Transport in Argentina

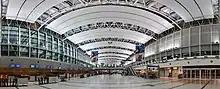
Buenos Aires's Ministro Pistarini International Airport.

Though traditionally more expensive when compared with the other means of transportation, air travel is becoming increasingly common due to more competitive prices. Every provincial capital has its own airport, and there are many others, particularly in tourist areas such as Bariloche and El Calafate (see list of airports in Argentina). Most companies have several daily flights to the most popular destinations, and daily or less frequent flights to other destinations. Since 2003, the Ministry of The Interior and Transport has overseen numerous construction works throughout the country's airports, ranging from the building of new terminals to extending the lengths of runways and improving radar systems.